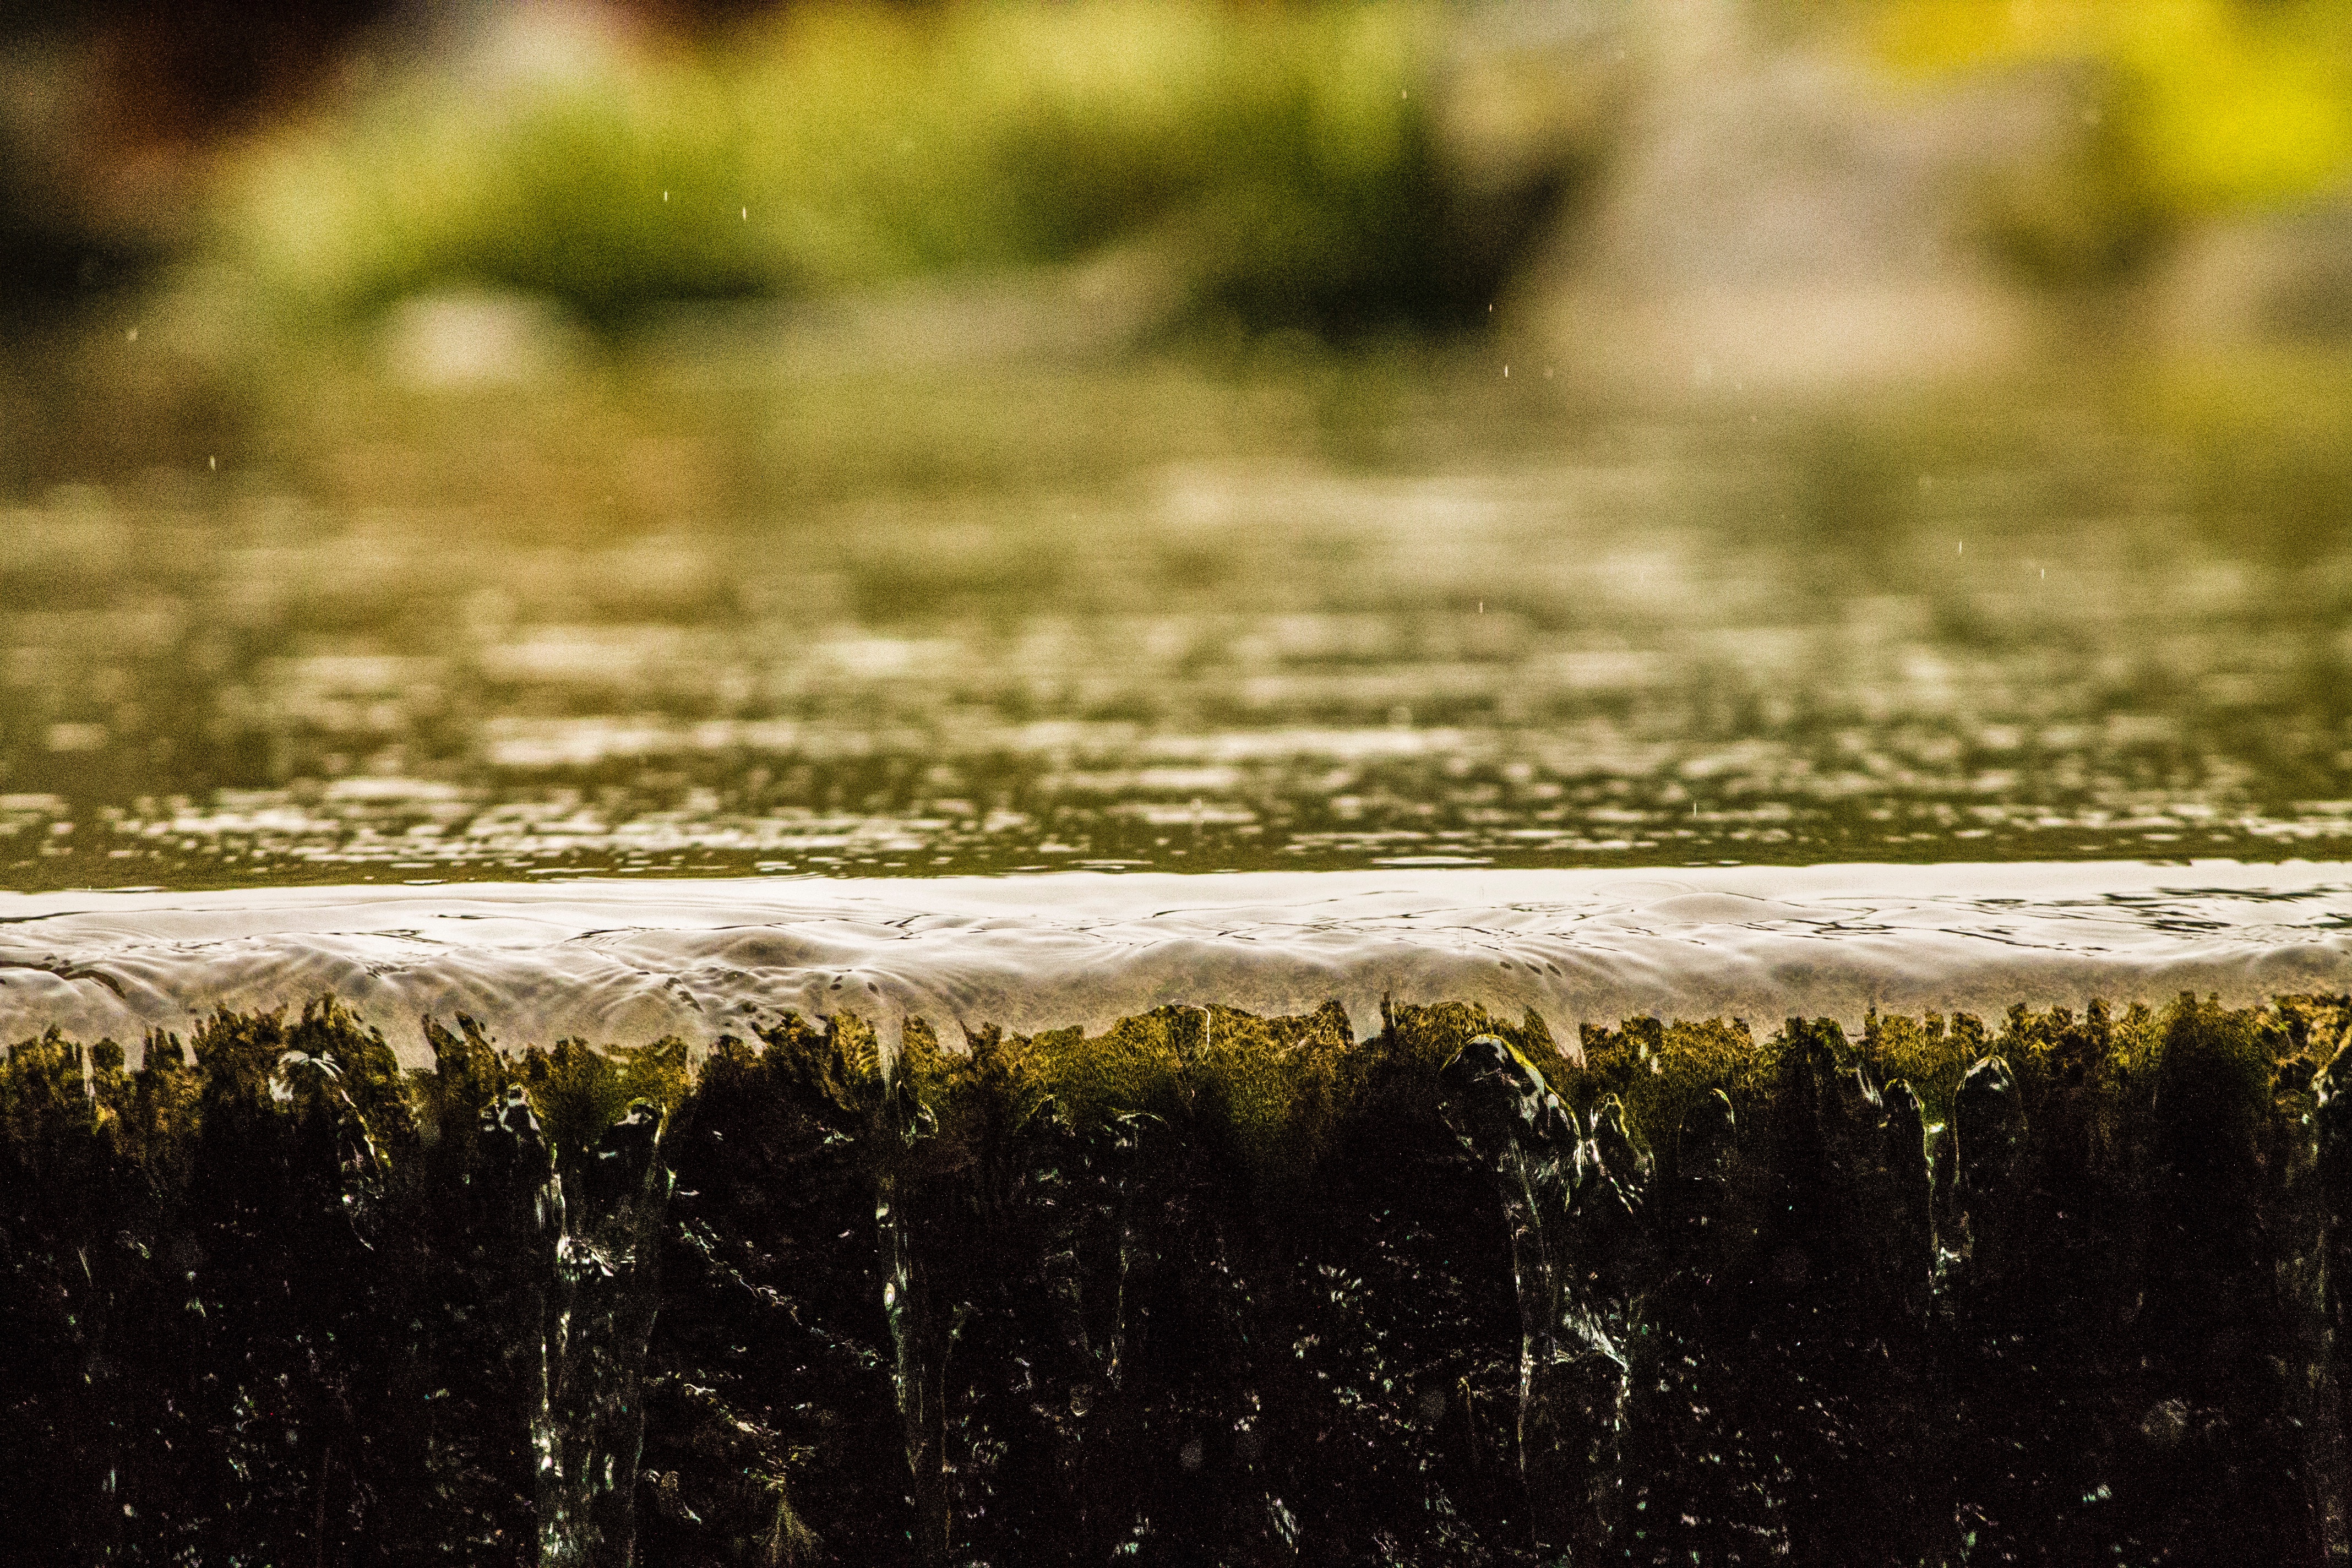
landscape, tree, water, nature, grass, plant, field, lawn, sunlight, morning, leaf, wave, flower, green, reflection, autumn, season, habitat, rural area, grass family